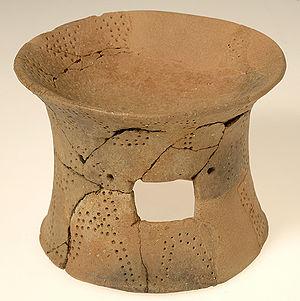
Coupe à haud pied circulaire, avec une fenêtre encadrée de deux perforations. Terre beige-saumon à ocre. Le décor géométrique incisé et pointillé est un exemple du style Castellic-Chasséen (sud Bretagne). Site
L'histoire de la Bretagne commence avec un peuplement dont les traces remontent à la Préhistoire, dès 700 000 ans av. J.-C. La période néolithique, qui commence dans ces régions vers 5000 av. J.-C., y est marquée par le développement d'un mégalithisme important se manifestant dans des sites comme le cairn de Barnenez, le cairn de Gavrinis, la Table des Marchands de Locmariaquer ou les alignements de Carnac. Au cours de sa protohistoire qui commence vers le milieu du IIIᵉ millénaire av. J.-C., le sous-sol riche en étain permet l'essor d'une industrie produisant des objets de bronze, ainsi que de circuits commerciaux d'exportation vers d'autres régions d'Europe. Durant les siècles qui précèdent notre ère, elle est habitée par des peuples gaulois comme les Vénètes ou les Namnètes, avant que ces territoires ne soient conquis par Jules César en 57 av. J.-C., puis progressivement romanisés.
Le Chasséen est un technocomplexe préhistorique du Néolithique moyen II qui s'est développé entre environ 4350 et 3300 av. J.-C. en France et dans le nord de l'Italie. Le Chasséen est identifiable notamment à travers une production lithique et céramique caractéristique, ainsi que par une structuration paléoéconomique faisant la distinction entre producteurs et consommateurs.